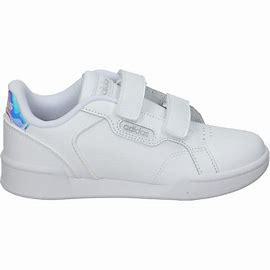
Brand: Adidas
Model: Roguera